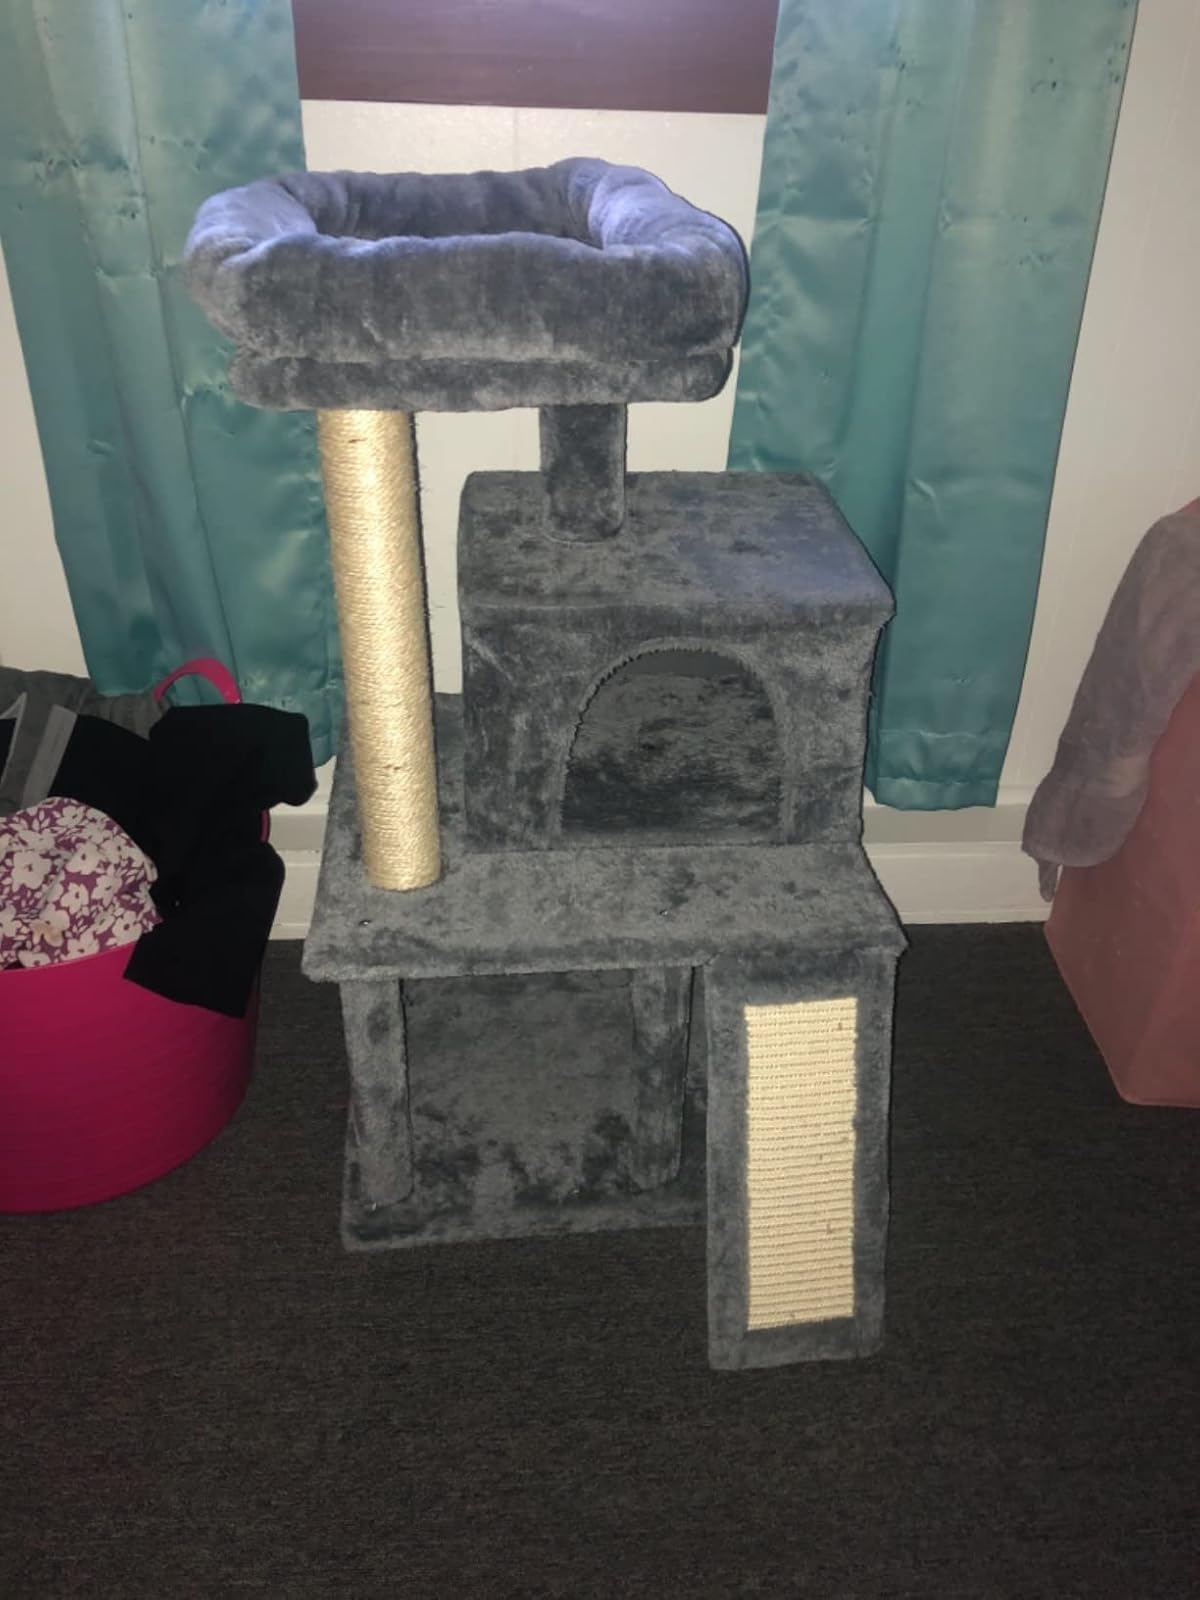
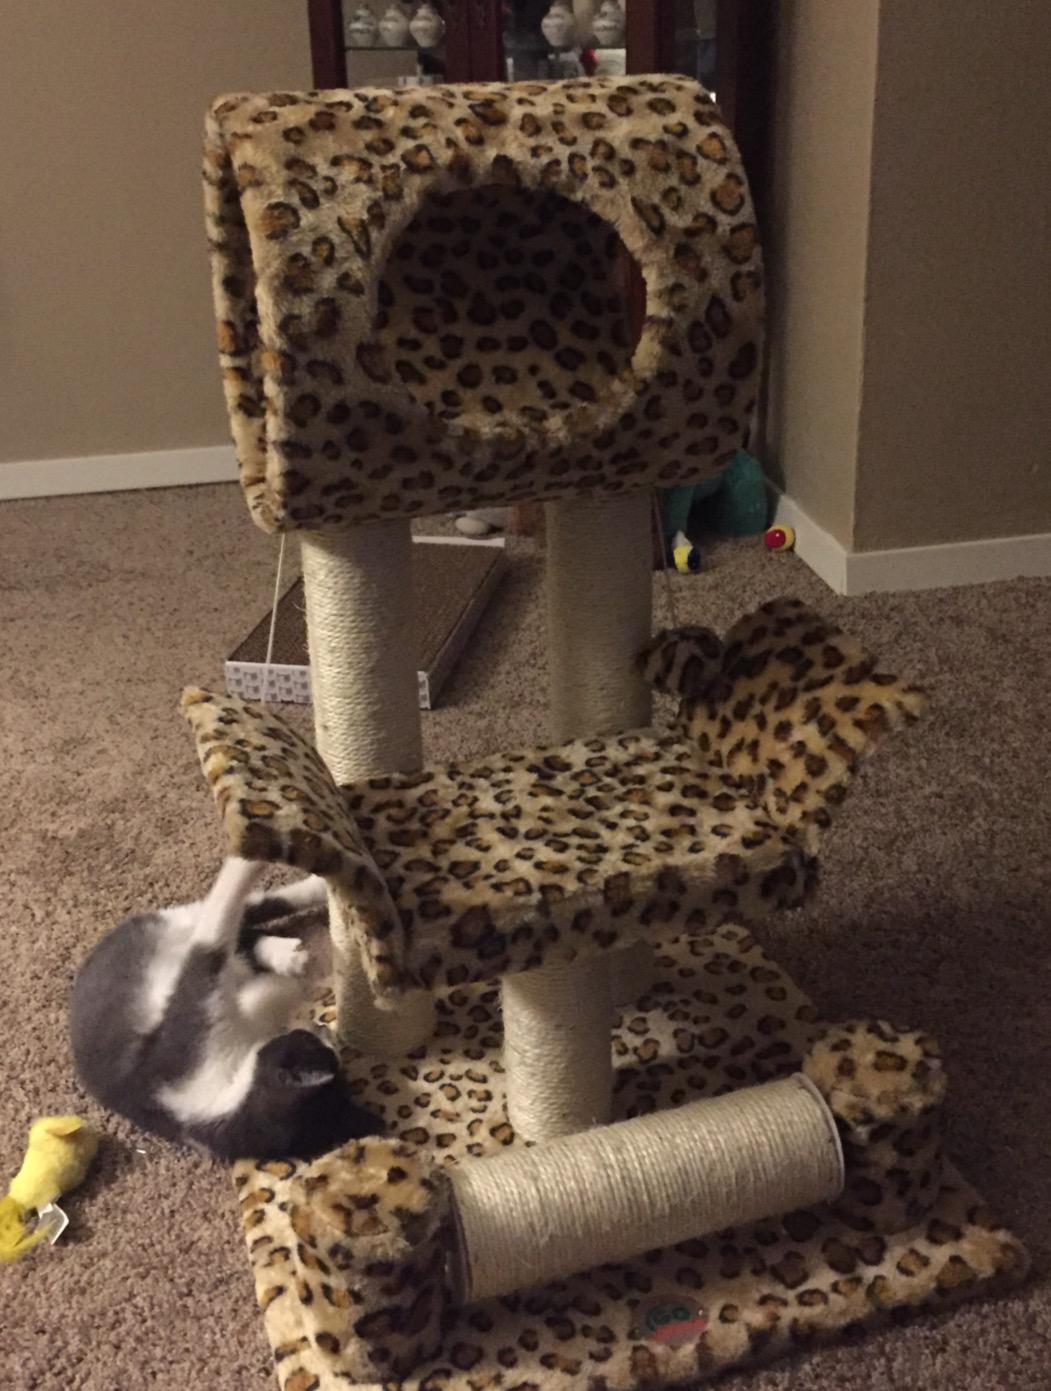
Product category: items_cat tree
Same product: no